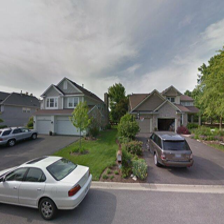
Label: streetView